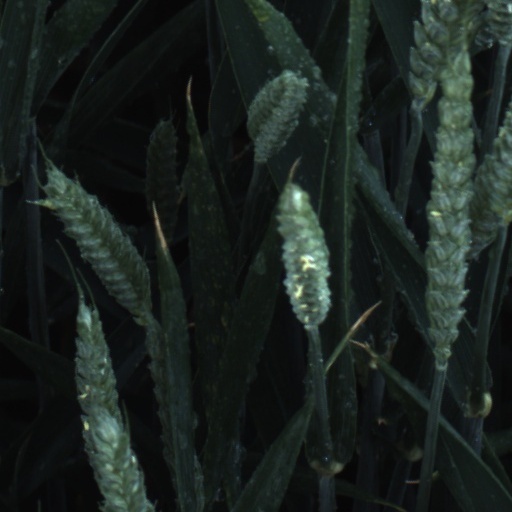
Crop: wheat